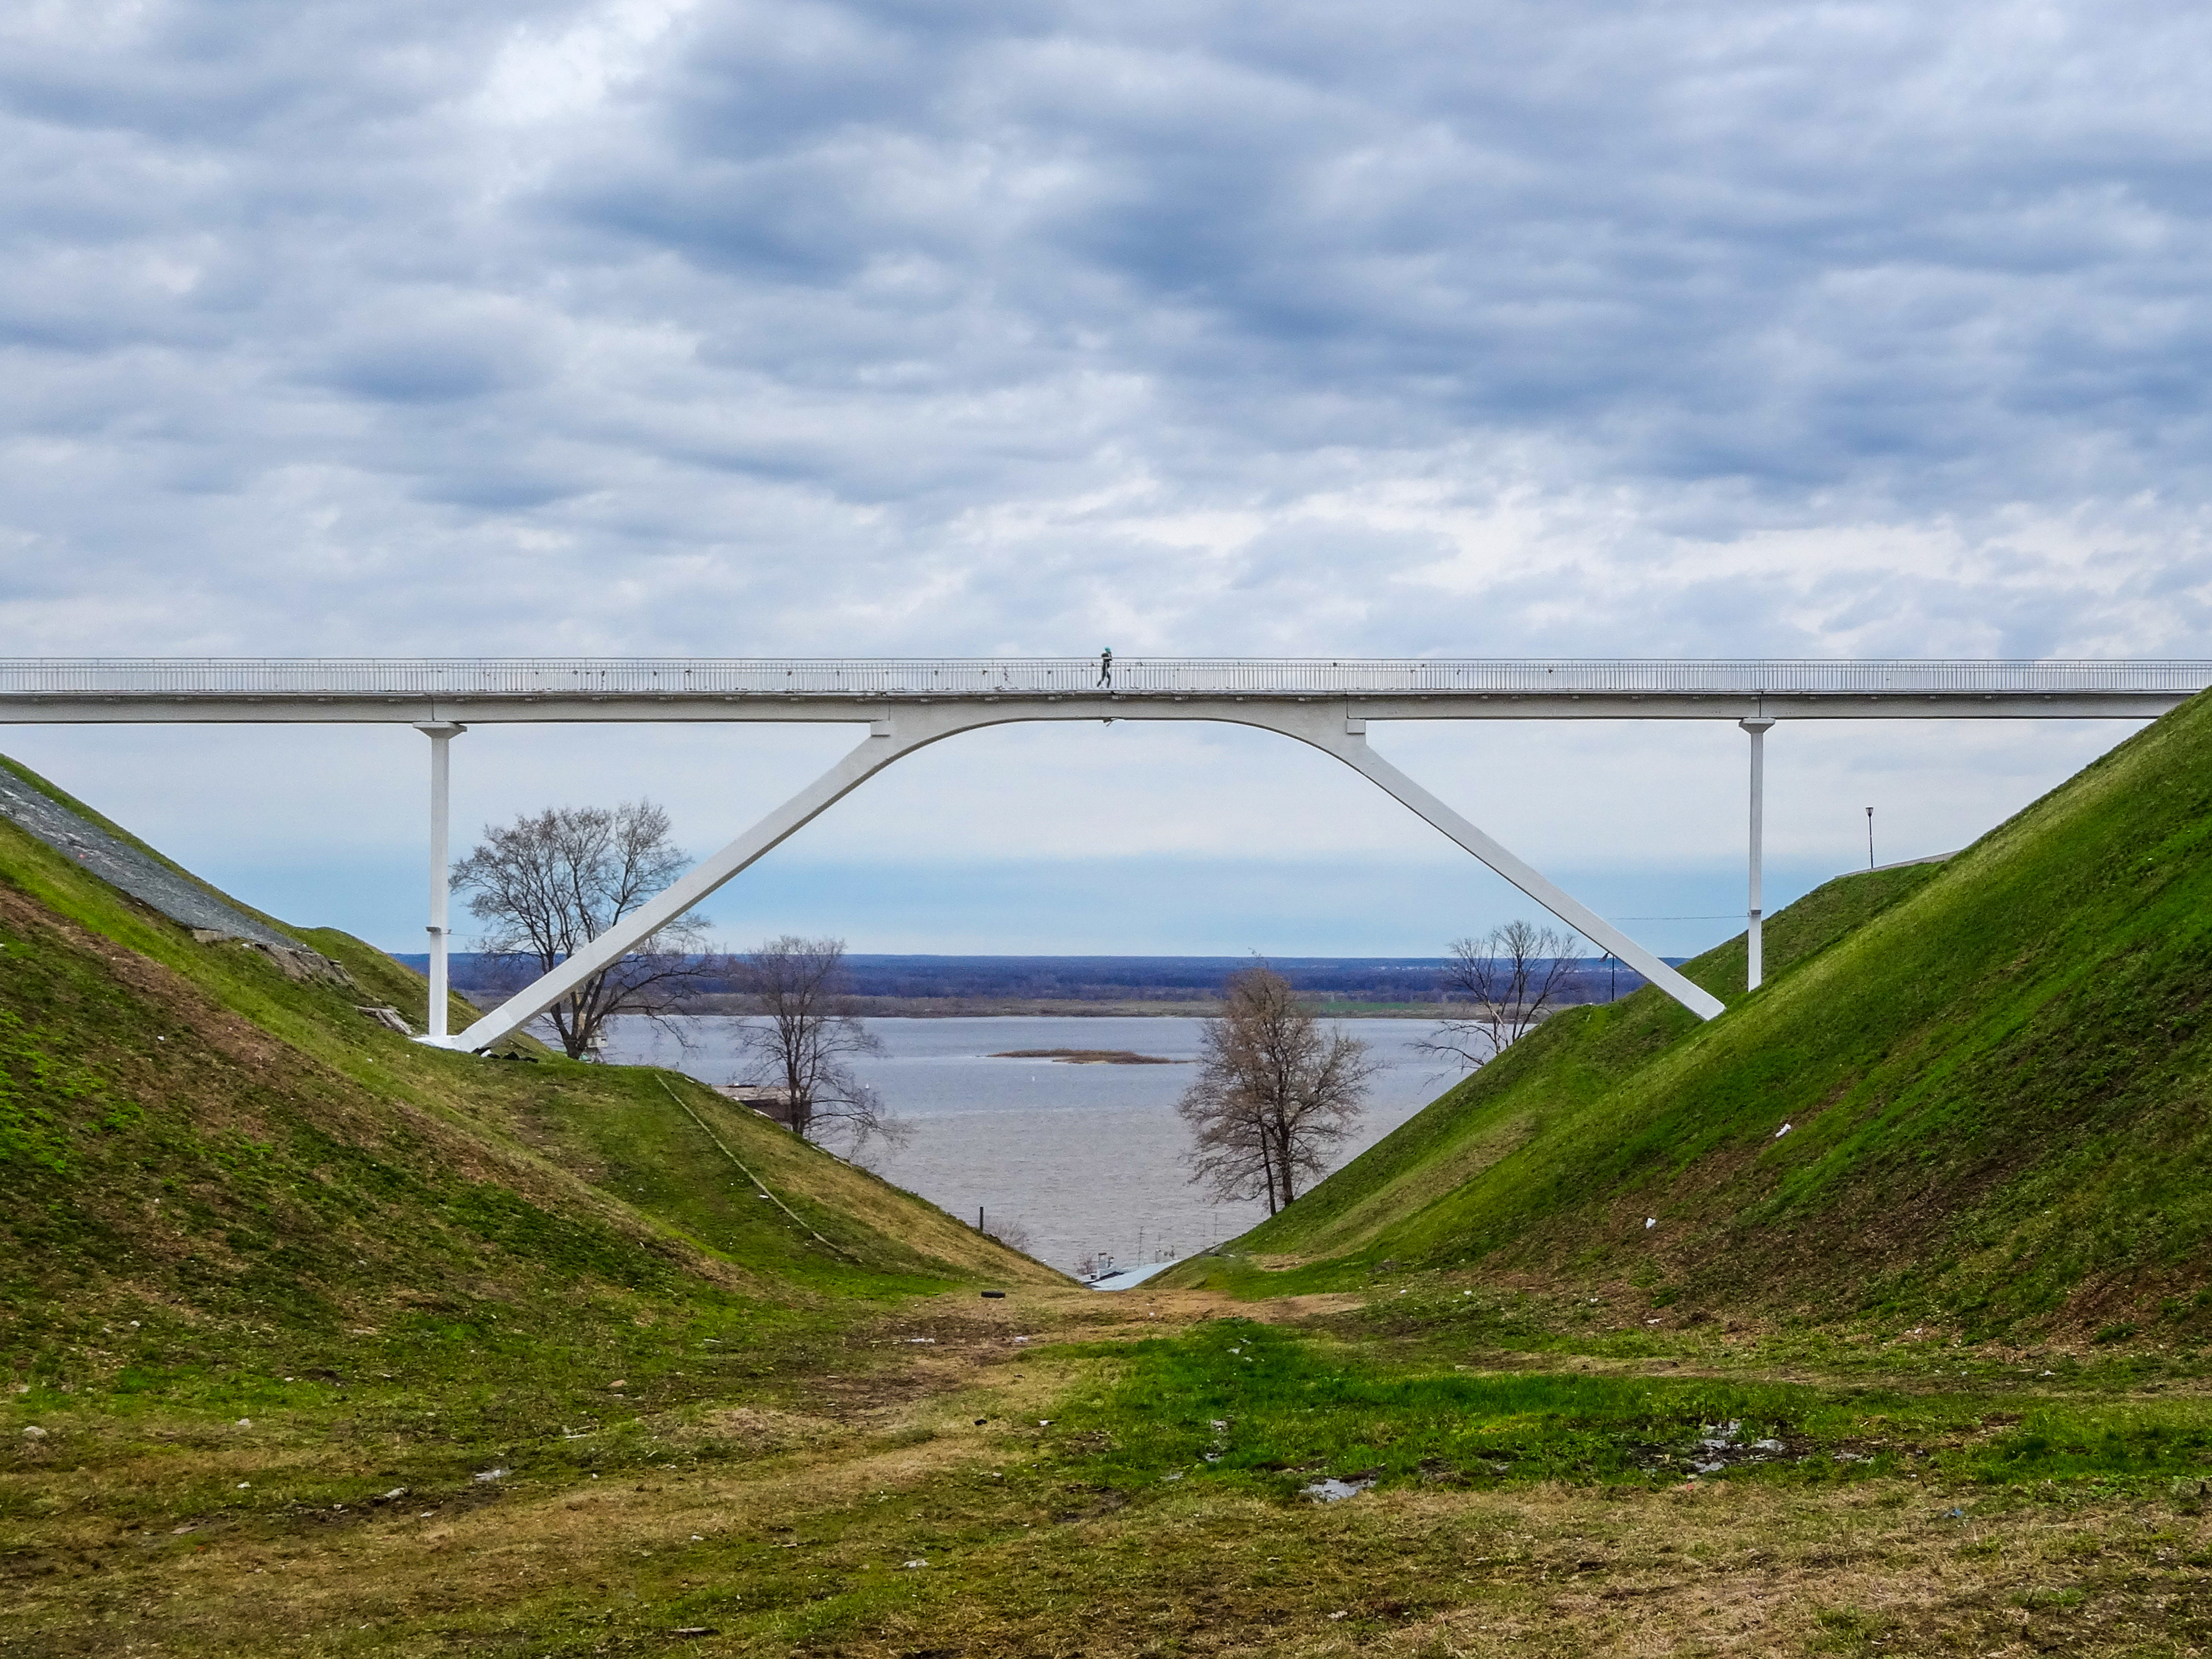
nizhny novgorod, bridge, river, landscape, grass, hills, horizon, trees, volga, russia, slope, girder bridge, highland, channel, beam bridge, bank, fixed link, grassland, reservoir, nonbuilding structure, fluvial landforms of streams, fell, truss bridge, cantilever bridge, levee, loch, prairie, symmetry, concrete bridge, meadow, box girder bridge, lake district, meteorological phenomenon, pasture, mound